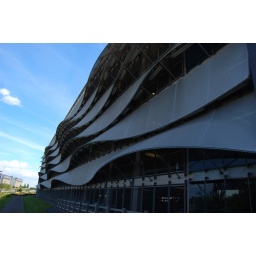
This really cool building is a car park and it's near the Bay area in Cardiff.